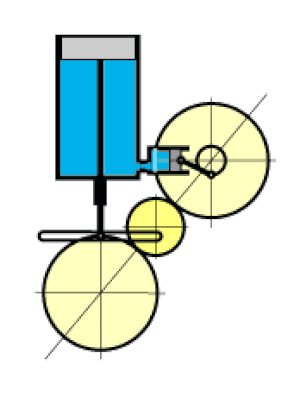
Principe du moteur Stirling type Gamma